German invasion of the Netherlands

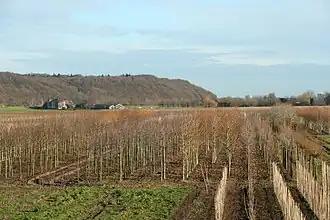
The "Grebbeberg" seen from the south; the slopes facing the attackers in the east were more gradual (2005).

Even before the armoured train arrived, the Dutch 3rd Army Corps had already been planned to be withdrawn from behind the Peel-Raam Position, taking with it all the artillery apart from 36 "8 Staal" pieces. Each of its six regiments was to leave a battalion behind to serve as a covering force, together with fourteen "border battalions". The group was called the "Peel Division". This withdrawal was originally planned for the first night after the invasion, under cover of darkness, but due to the rapid German advance an immediate retreat was ordered at 06:45, to avoid the 3rd Army Corps becoming entangled with enemy troops. The corps joined "Brigade G", six battalions already occupying the Waal-Linge line, and was thus brought up to strength again. It would see no further fighting.